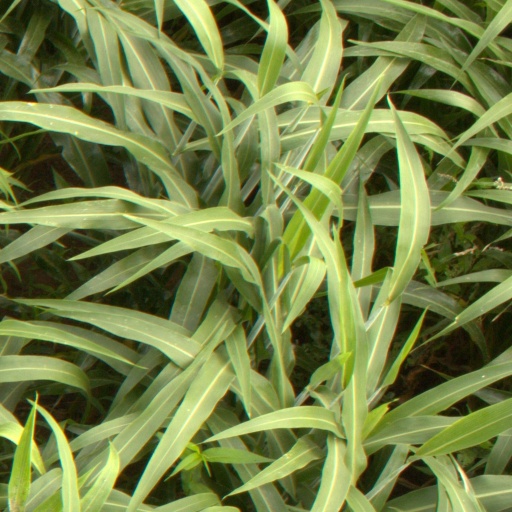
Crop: sorghum